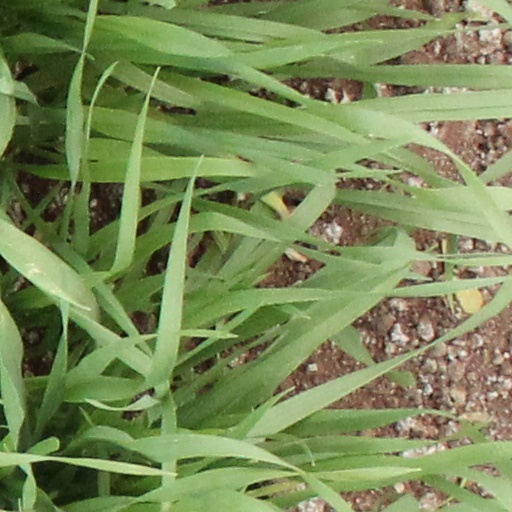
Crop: wheat